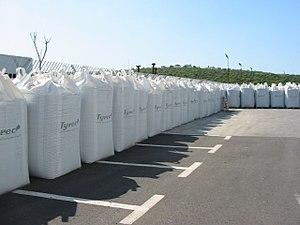
Le recyclage des pneus consiste à les réutiliser dans des filières de revente d'occasion et de pneus rechapés ou à en réutiliser la matière ; la valorisation des « pneus usagés non réutilisables » désigne la récupération et valorisation - dans le pneu usagé - de matériaux, ou de molécules énergétiques ou de produits chimiques réutilisables.